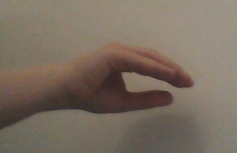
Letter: jeem